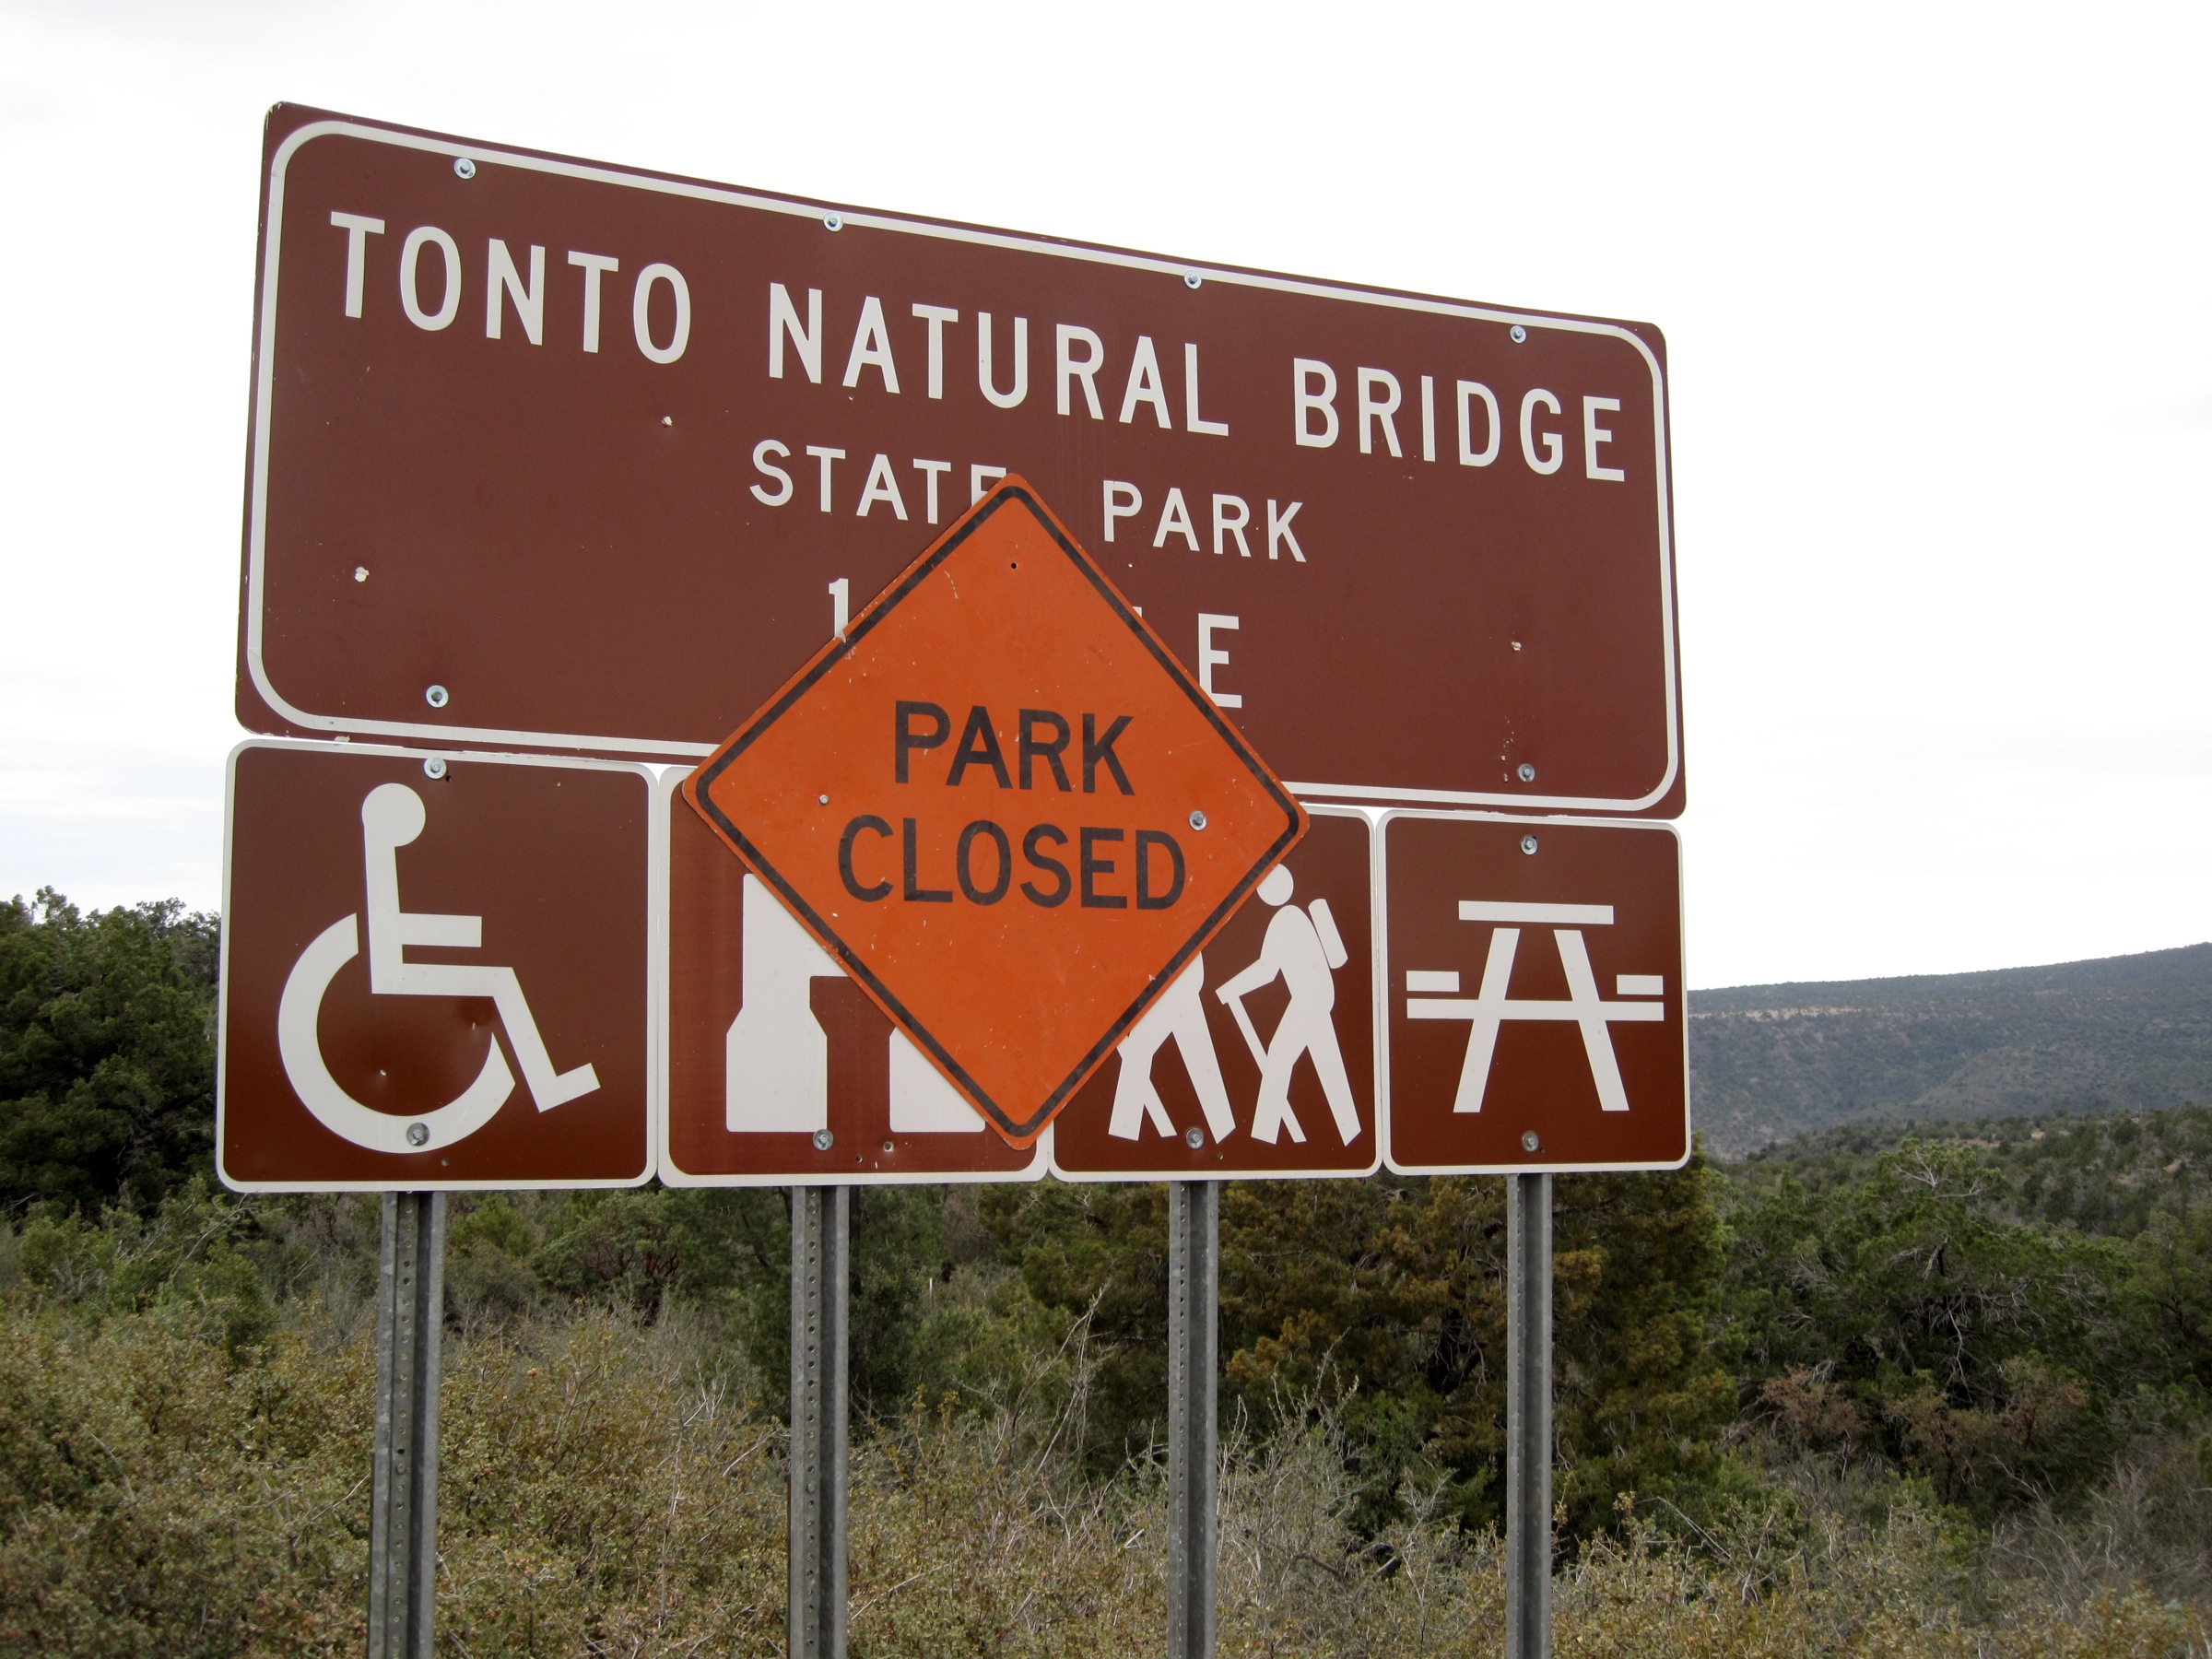
advertising, sign, street sign, signage, lane, brand, traffic sign